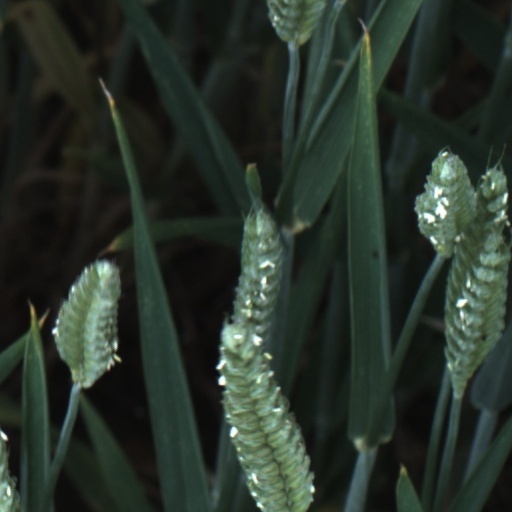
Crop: wheat